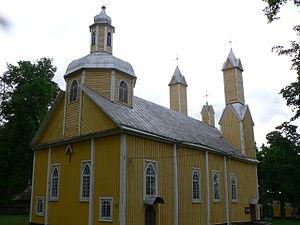
Marcinkonys est un village du sud de la Lituanie, de l'apskritis d'Alytus, du district de Varėna. Il est situé dans le parc national de Dzūkija à 24 km au sud-ouest de Varėna. Sa population était de 765 habitants au recensement de 2001.
Le parc national de Dzūkija se situe en Lituanie en Dzūkija sur les bords du Niémen.